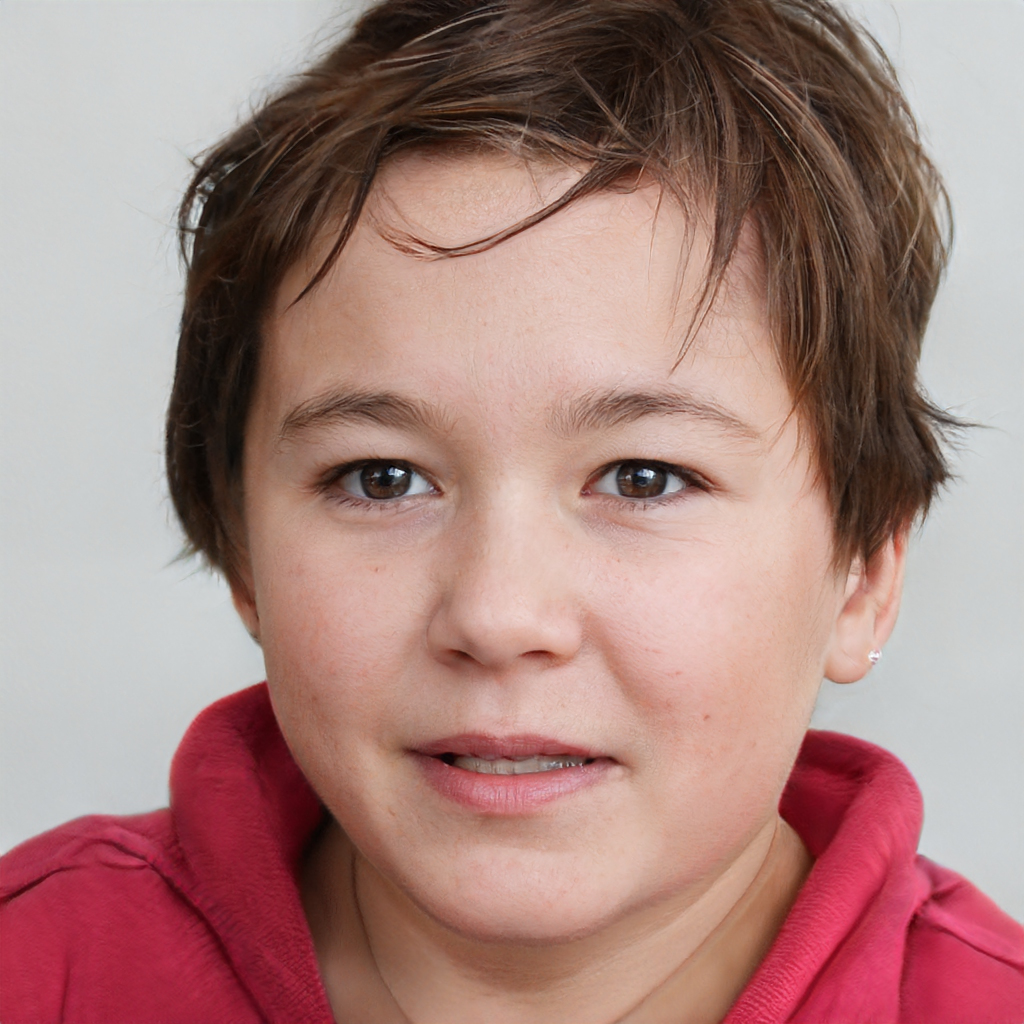
Label: No Watermark